Naana Otoo-Oyortey

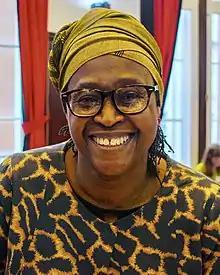
in 2019

Naana Otoo-Oyortey is a Ghanaian social activist, the executive director of the Foundation for Women's Health, Research and Development.